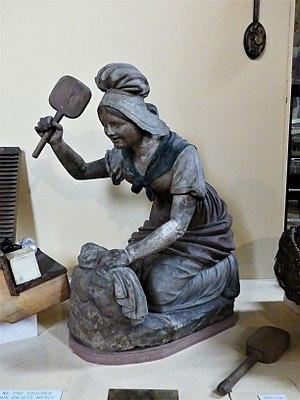
Statue du XVIIIe siècle en terre cuite représentant une laveuse, musée Joseph-Vaylet, Espalion, Aveyron, France.
Le musée Joseph-Vaylet est un musée français situé à Espalion, dans le département de l'Aveyron, en région Occitanie.